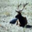
Label: deer